Remembrance poppy

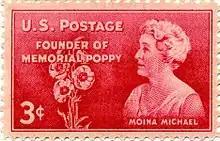
US postage stamp commemorating Moina Michael as the creator of the remembrance poppy

At its conference in 1920, the National American Legion adopted the poppy as their official symbol of remembrance. Frenchwoman Anna Guérin was invited to address American Legion delegates at their 1920 Cleveland Convention about "Inter-Allied Poppy Day". After the convention, the American Legion too adopted the poppy as its memorial flower and committed to support Guérin in her planned U.S. Poppy Day. It was also following this event that the American Legion christened Guérin as "The Poppy Lady from France". Guérin successfully organized the U.S.'s first nationwide Poppy Day during the week before Memorial Day in May 1921 using silk poppies made by the widows and children of the devastated regions of France.